Atsushi Onita

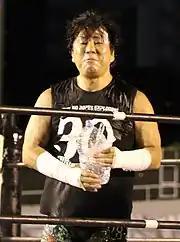
Onita in August 2020

When the junior heavyweight wrestling boom started in Japan, originally in New Japan Pro-Wrestling (NJPW) under Tatsumi Fujinami and the original Tiger Mask, Satoru Sayama, Onita was picked as the ace of AJPW's makeshift junior heavyweight division. Baba was able to get Chavo Guerrero, who had been an early rival of Fujinami, to jump over to AJPW's side, and Guerrero brought the NWA International Junior Heavyweight Championship with him, effectively establishing it as AJPW's junior heavyweight cornerstone. Onita and Guerrero's subsequent feud over the title spanned three promotions (AJPW, Jim Crockett Promotions, and Empresa Mexicana de Lucha Libre), and, while not as spectacular as NJPW's junior heavyweight division, provided a solid alternative to heavyweight-style wrestling for AJPW fans.